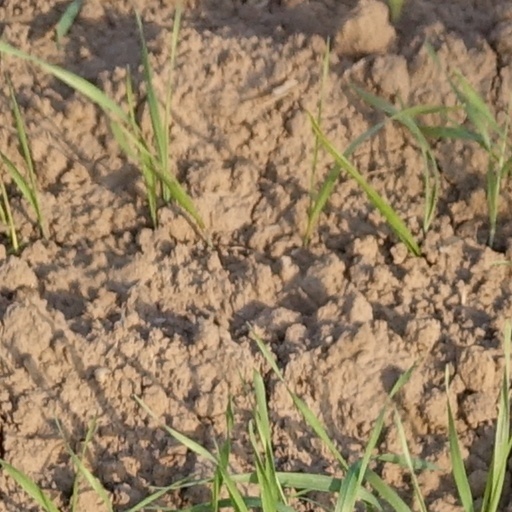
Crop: wheat